International Red Cross and Red Crescent Movement

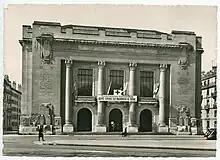
Central Prisoners of War Agency, Electoral building/Palace of the General Council, Geneva, photographed in 1939

Two other main parties to the conflict, the Soviet Union and Japan, were not party to the 1929 Geneva Conventions and were not legally required to follow the rules of the conventions.